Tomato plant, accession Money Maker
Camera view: bottom (45 deg); turntable rotation: 30 degrees
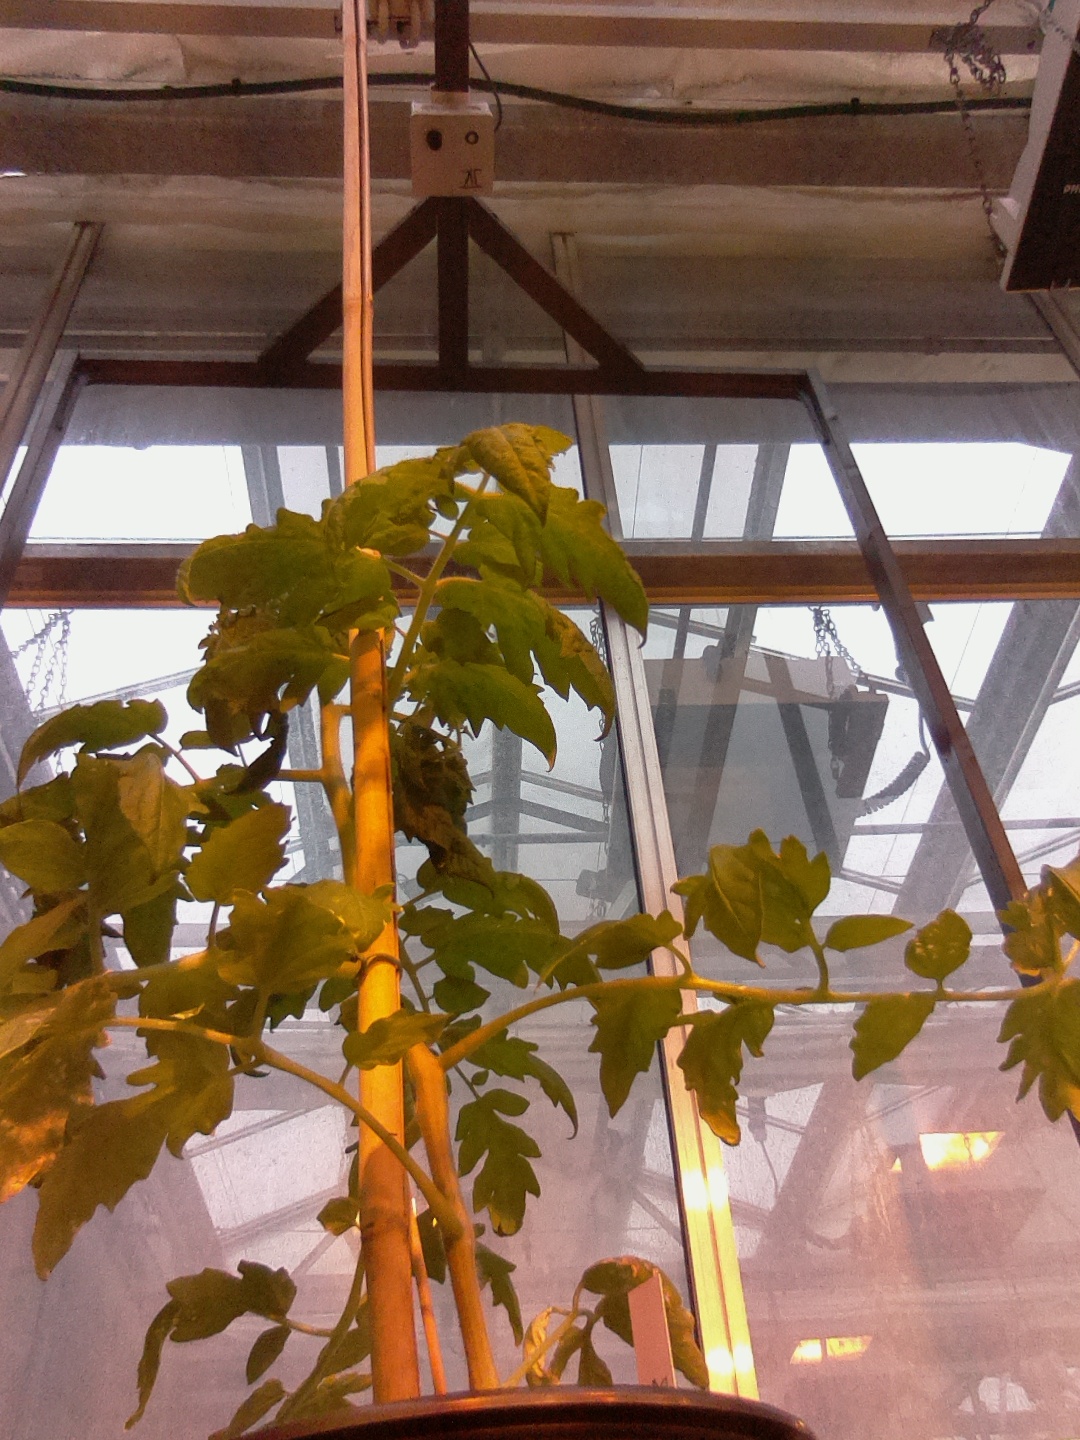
BBCH growth stage 53: 3 inflorescences visible